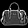
Label: Bag